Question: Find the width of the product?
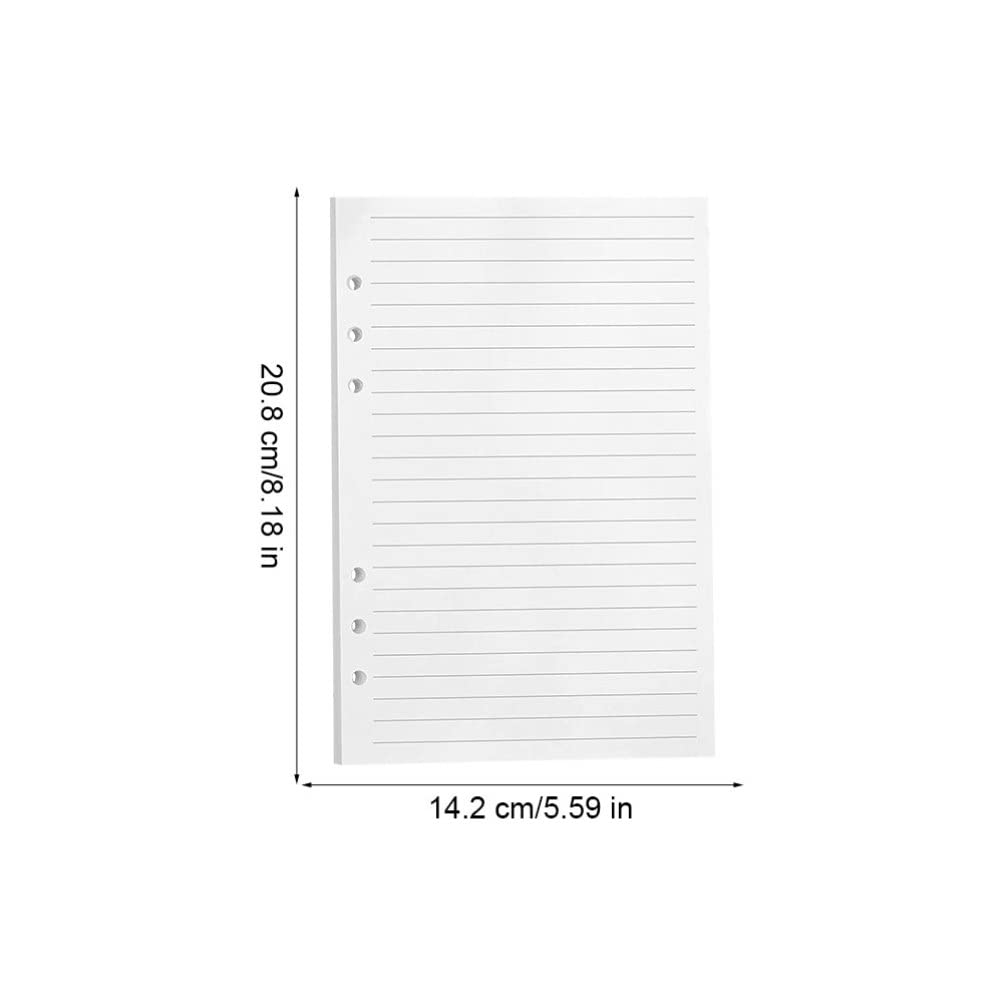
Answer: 14.2 centimetre